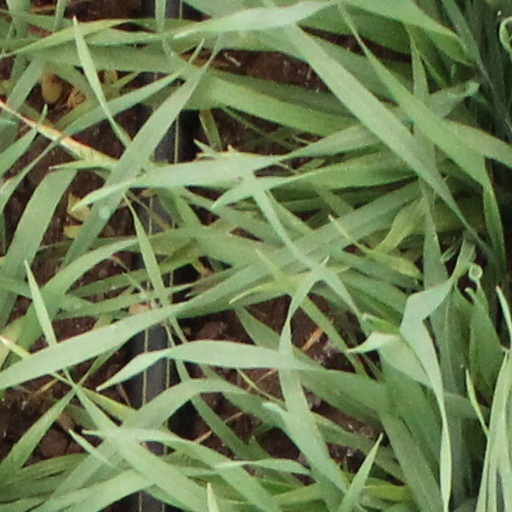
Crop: wheat